F. B. Chatterton

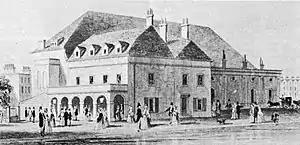
Sadler's Wells Theatre in 1879

He was born in London in 1834, the son of Edward Andrew Chatterton (c1809–1875), and his wife Amelia "née" Field (c1810–1886). He came from a musical family: his grandfather John Chatterton was 'professor of music' at Portsmouth and who with his wife Mary "née" Callow had eight sons and three daughters. Earlier in life John Chatterton had inherited and spent a large fortune and not wanting the same thing to happen to his sons decided that at least three of them should become successful harpists. Two, the oldest and youngest - John Balsir Chatterton and Frederick Chatterton, followed their father's wishes. However, Edward Andrew Chatterton, the second son and Frederick Balsir Chatterton's father, did not wish to follow his father's plan and instead became, at various times, a music publisher, a seller of musical instruments and a box book-keeper at Sadler's Wells Theatre. Edward Chatterton wished for a better career for his own son and wanted him to follow the family tradition of harp-playing, but as a young boy growing up and having the run of the Wells, Frederick Balsir Chatterton decided that the stage was the only career for him and persuaded the theatre's manager to give him a small role in a pantomime. This did not go down too well with his uncles who demanded that his father persuade Frederick to withdraw from the production before he dishonoured the family name. On leaving the show he was tutored by William Aspull with the intention of becoming a professor of music. It was as such that he was described when on 13 October 1853 he married Mary Ann "née" Williams (c1830–1909), the daughter of Samuel Williams, a dairyman, at St. George's church in Bloomsbury and with whom he had at least two daughters and a son.